Gai Waterhouse

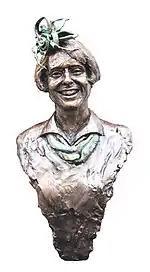
Life-size bronze statue of Gai Waterhouse by sculptor Linda Klarfeld

On 30 September 2000, Waterhouse was awarded the Australian Sports Medal for "outstanding contribution to thoroughbred racing". She is also an Australian Living Treasure nominated by the National Trust of Australia. Waterhouse was inducted into the Australian Racing's Hall of Fame in November 2007, following in the footsteps of her late father, T. J. Smith. In October 2018, she was inducted into the Sport Australia Hall of Fame. Her father was inducted in 1996.